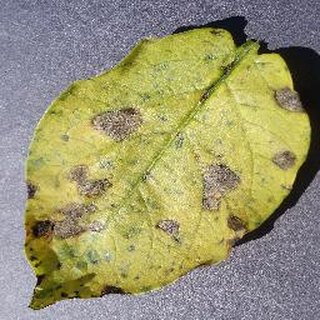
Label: potato_early_blight